Tones and I

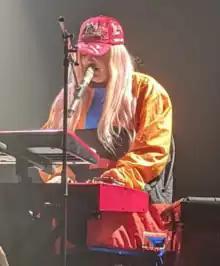
Tones and I standing behind a keyboard while also singing into a microphone. She wears a red and white cap with the lettering "The Kids Are Coming". She also wears a multi-coloured jacket and is looking down at a sheet on a stand.

In May 2019, Tones performed at the Big Pineapple Music Festival and opened Splendour in the Grass 2019 as the Triple J "Unearthed" Splendour in the Grass competition winner, where she broke the record for the biggest crowd of an opening set. In July, she released a third single, "Never Seen the Rain" and followed with her six-track debut extended play, "The Kids Are Coming" on 30 August 2019. In September 2019, Tones and I performed "Dance Monkey" and "The Kids Are Coming" at the AFL Grand Final with an audience of 100,000. In January 2020, three of the EP's tracks were listed on the Triple J Hottest 100, 2019: "Dance Monkey" (No. 4), "Never Seen the Rain" (No. 15) and "Johnny Run Away" (No. 26).